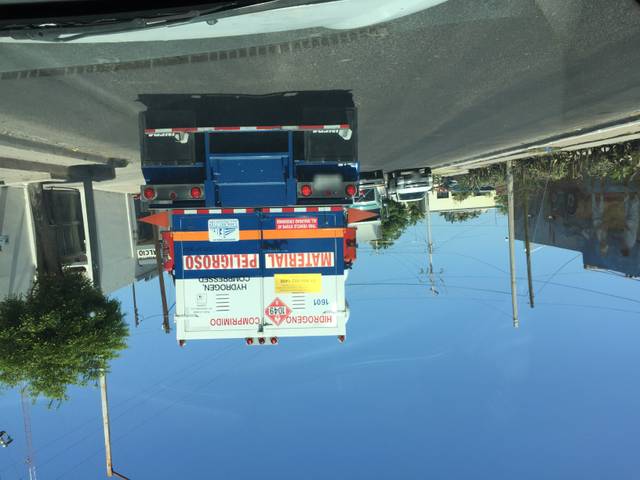
Region: Mexico
Coordinates: 27.071, -109.442